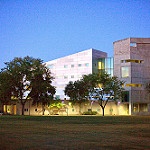
Label: buildings